Lattice mast

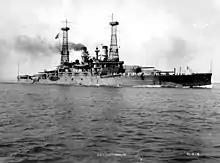
, the first American battleship with lattice masts.

Lattice masts, or cage masts, or basket masts, are a type of observation mast common on United States Navy major warships in the early 20th century. They are a type of hyperboloid structure, whose weight-saving design was invented by the Russian engineer Vladimir Shukhov. They were used most prominently on American dreadnought battleships and armored cruisers of the World War I era.